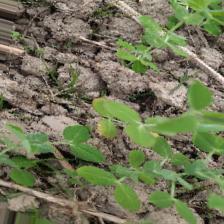
Label: Ascochyta blight